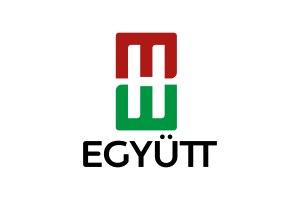
Ensemble est un parti politique issu de l'alliance électorale hongroise Ensemble 2014, formée en octobre 2012 en opposition à la politique du chef du gouvernement conservateur Viktor Orbán et pour se présenter aux élections législatives de 2014.